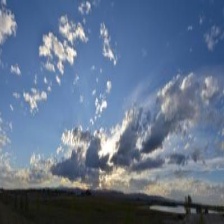
Cloud type: Stratus